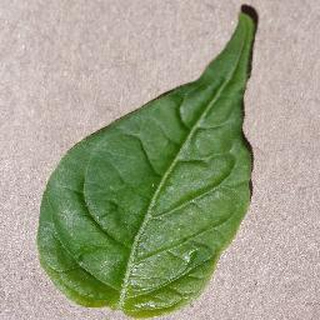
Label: healthy_bell_pepper